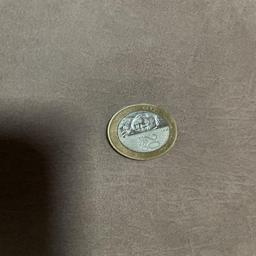
Label: 20_New_Front